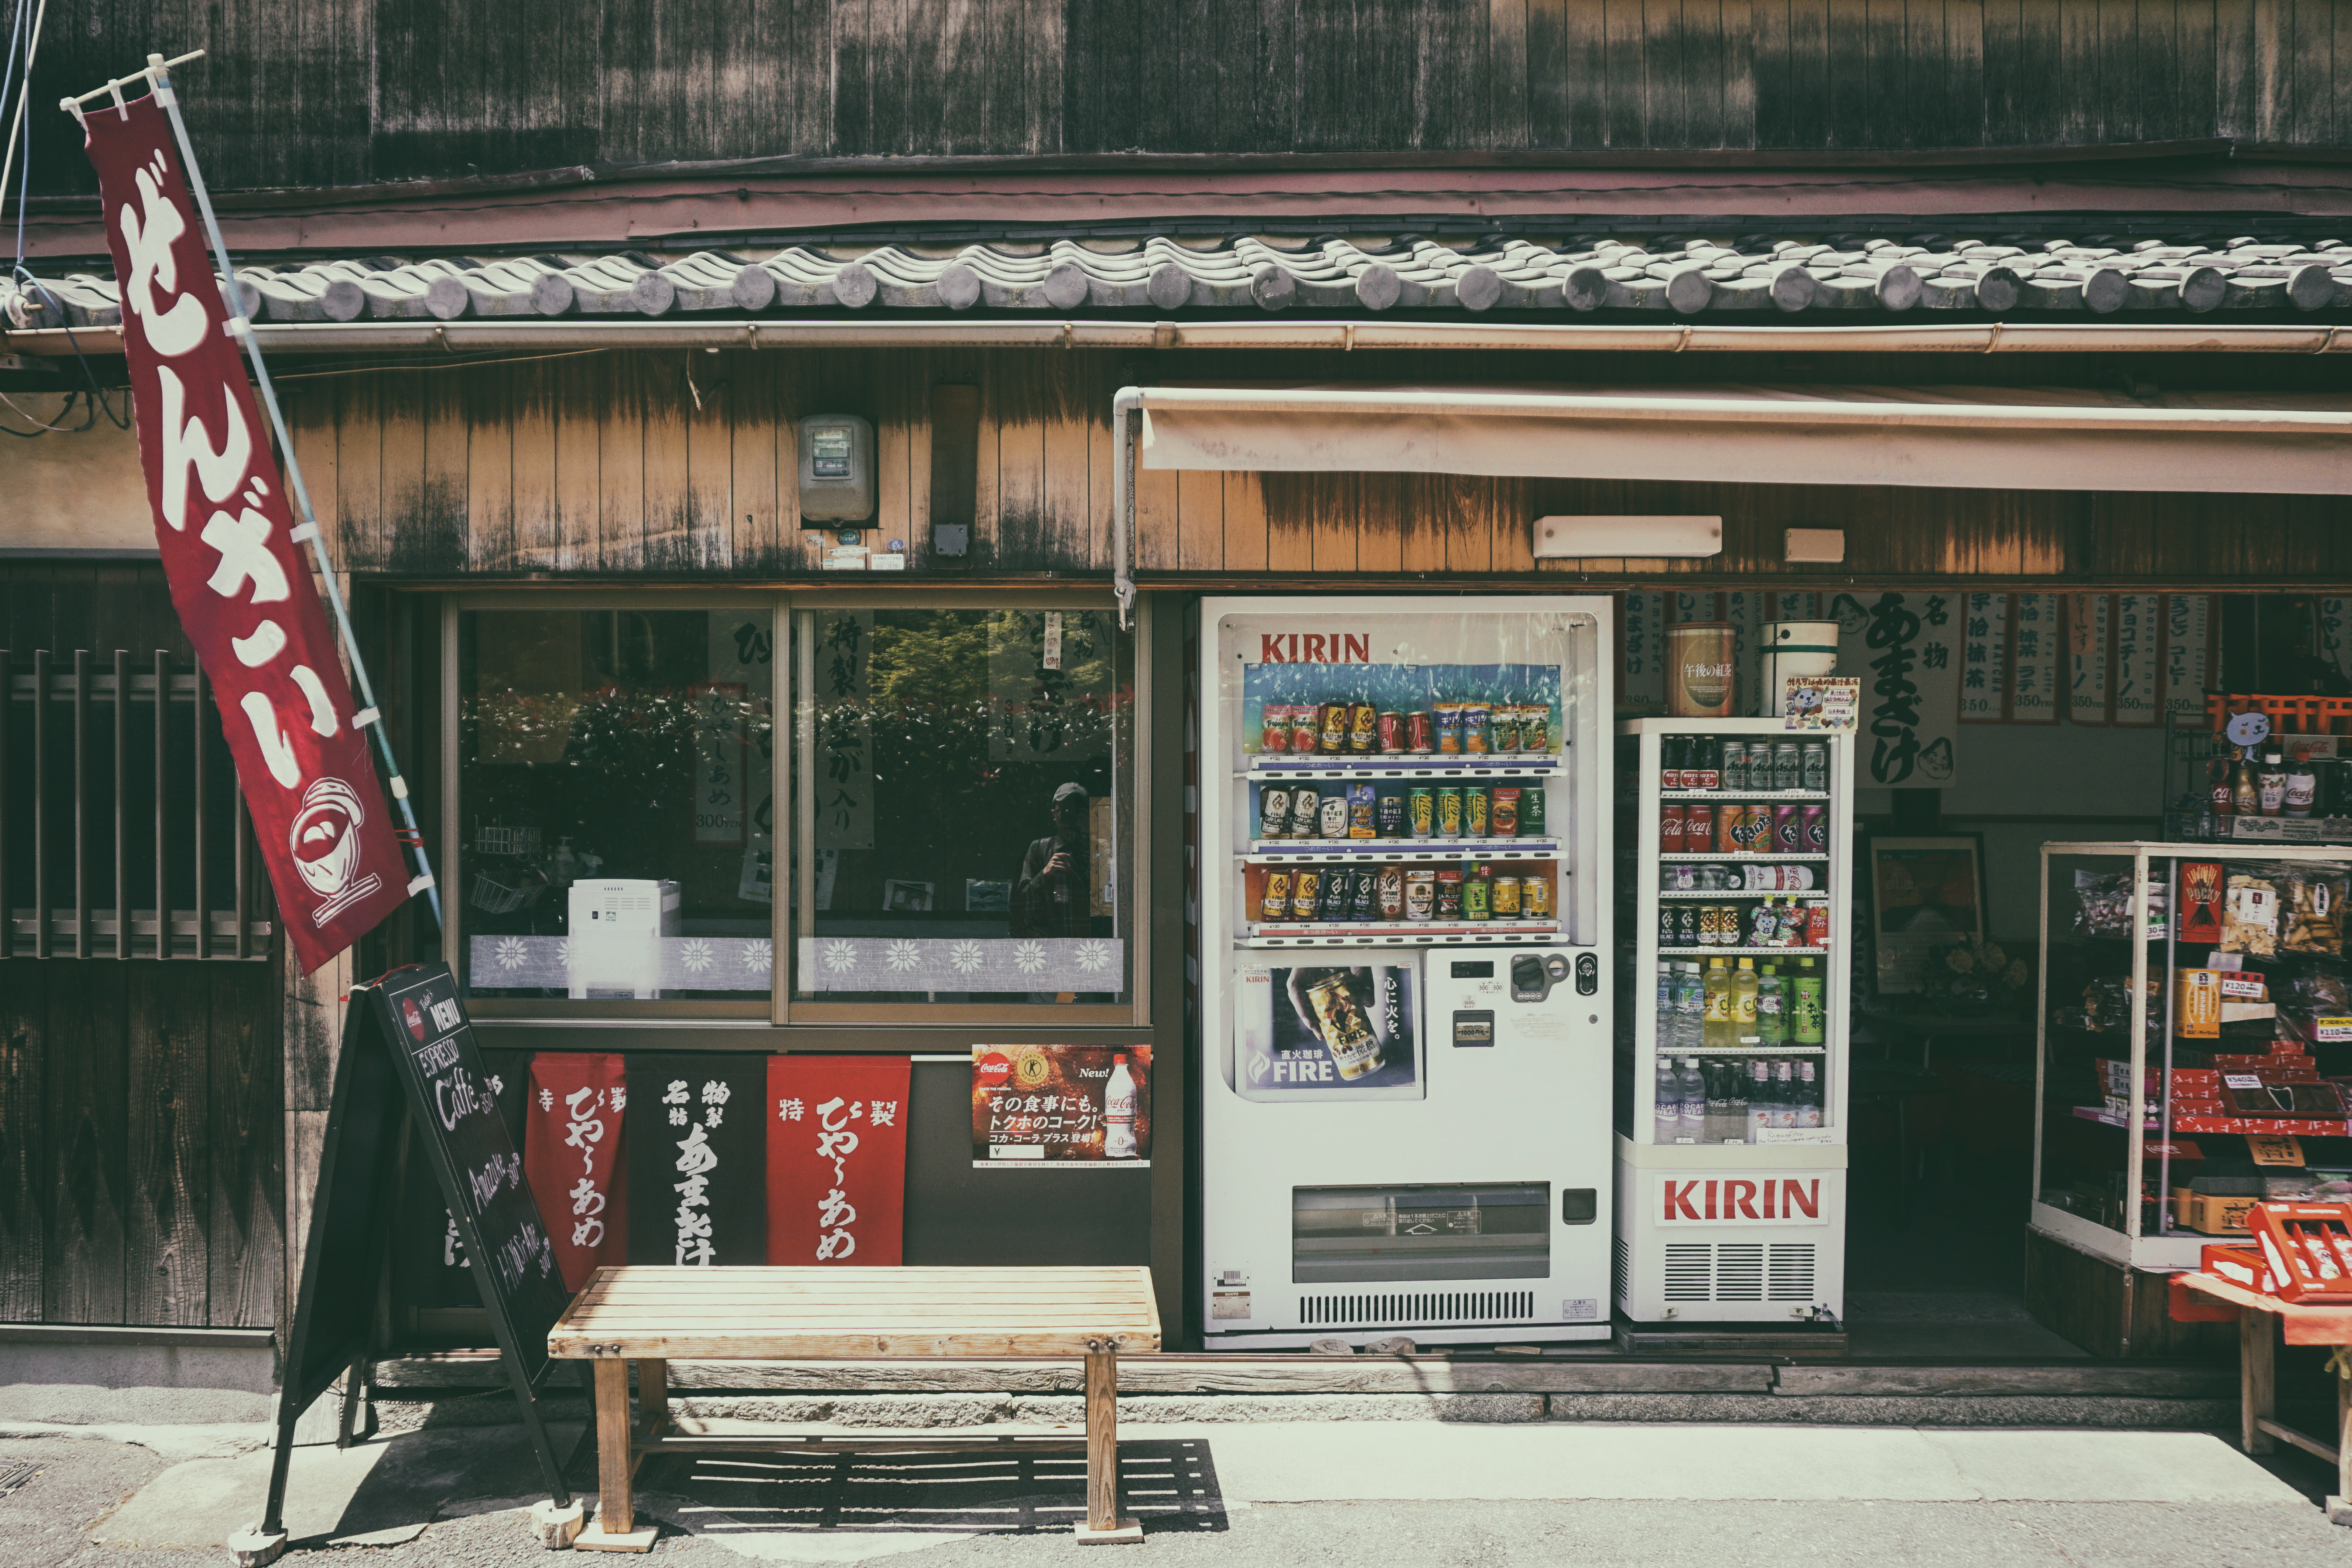
street, restaurant, interior design, urban area, window covering